A Reasonable Man

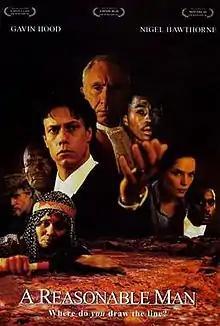

A Reasonable Man is a 1999 South African-French thriller crime drama film produced, written, starring, and directed by Gavin Hood.